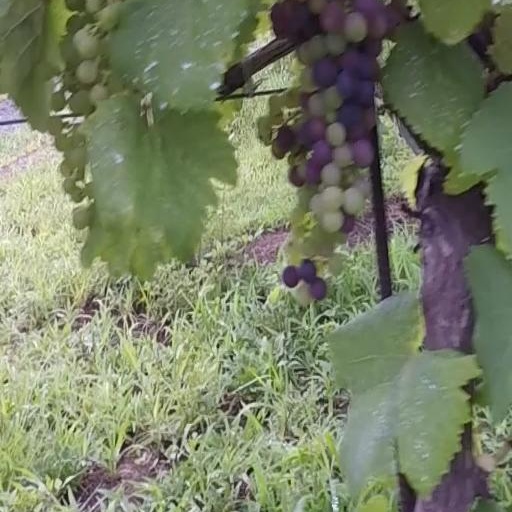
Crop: grape